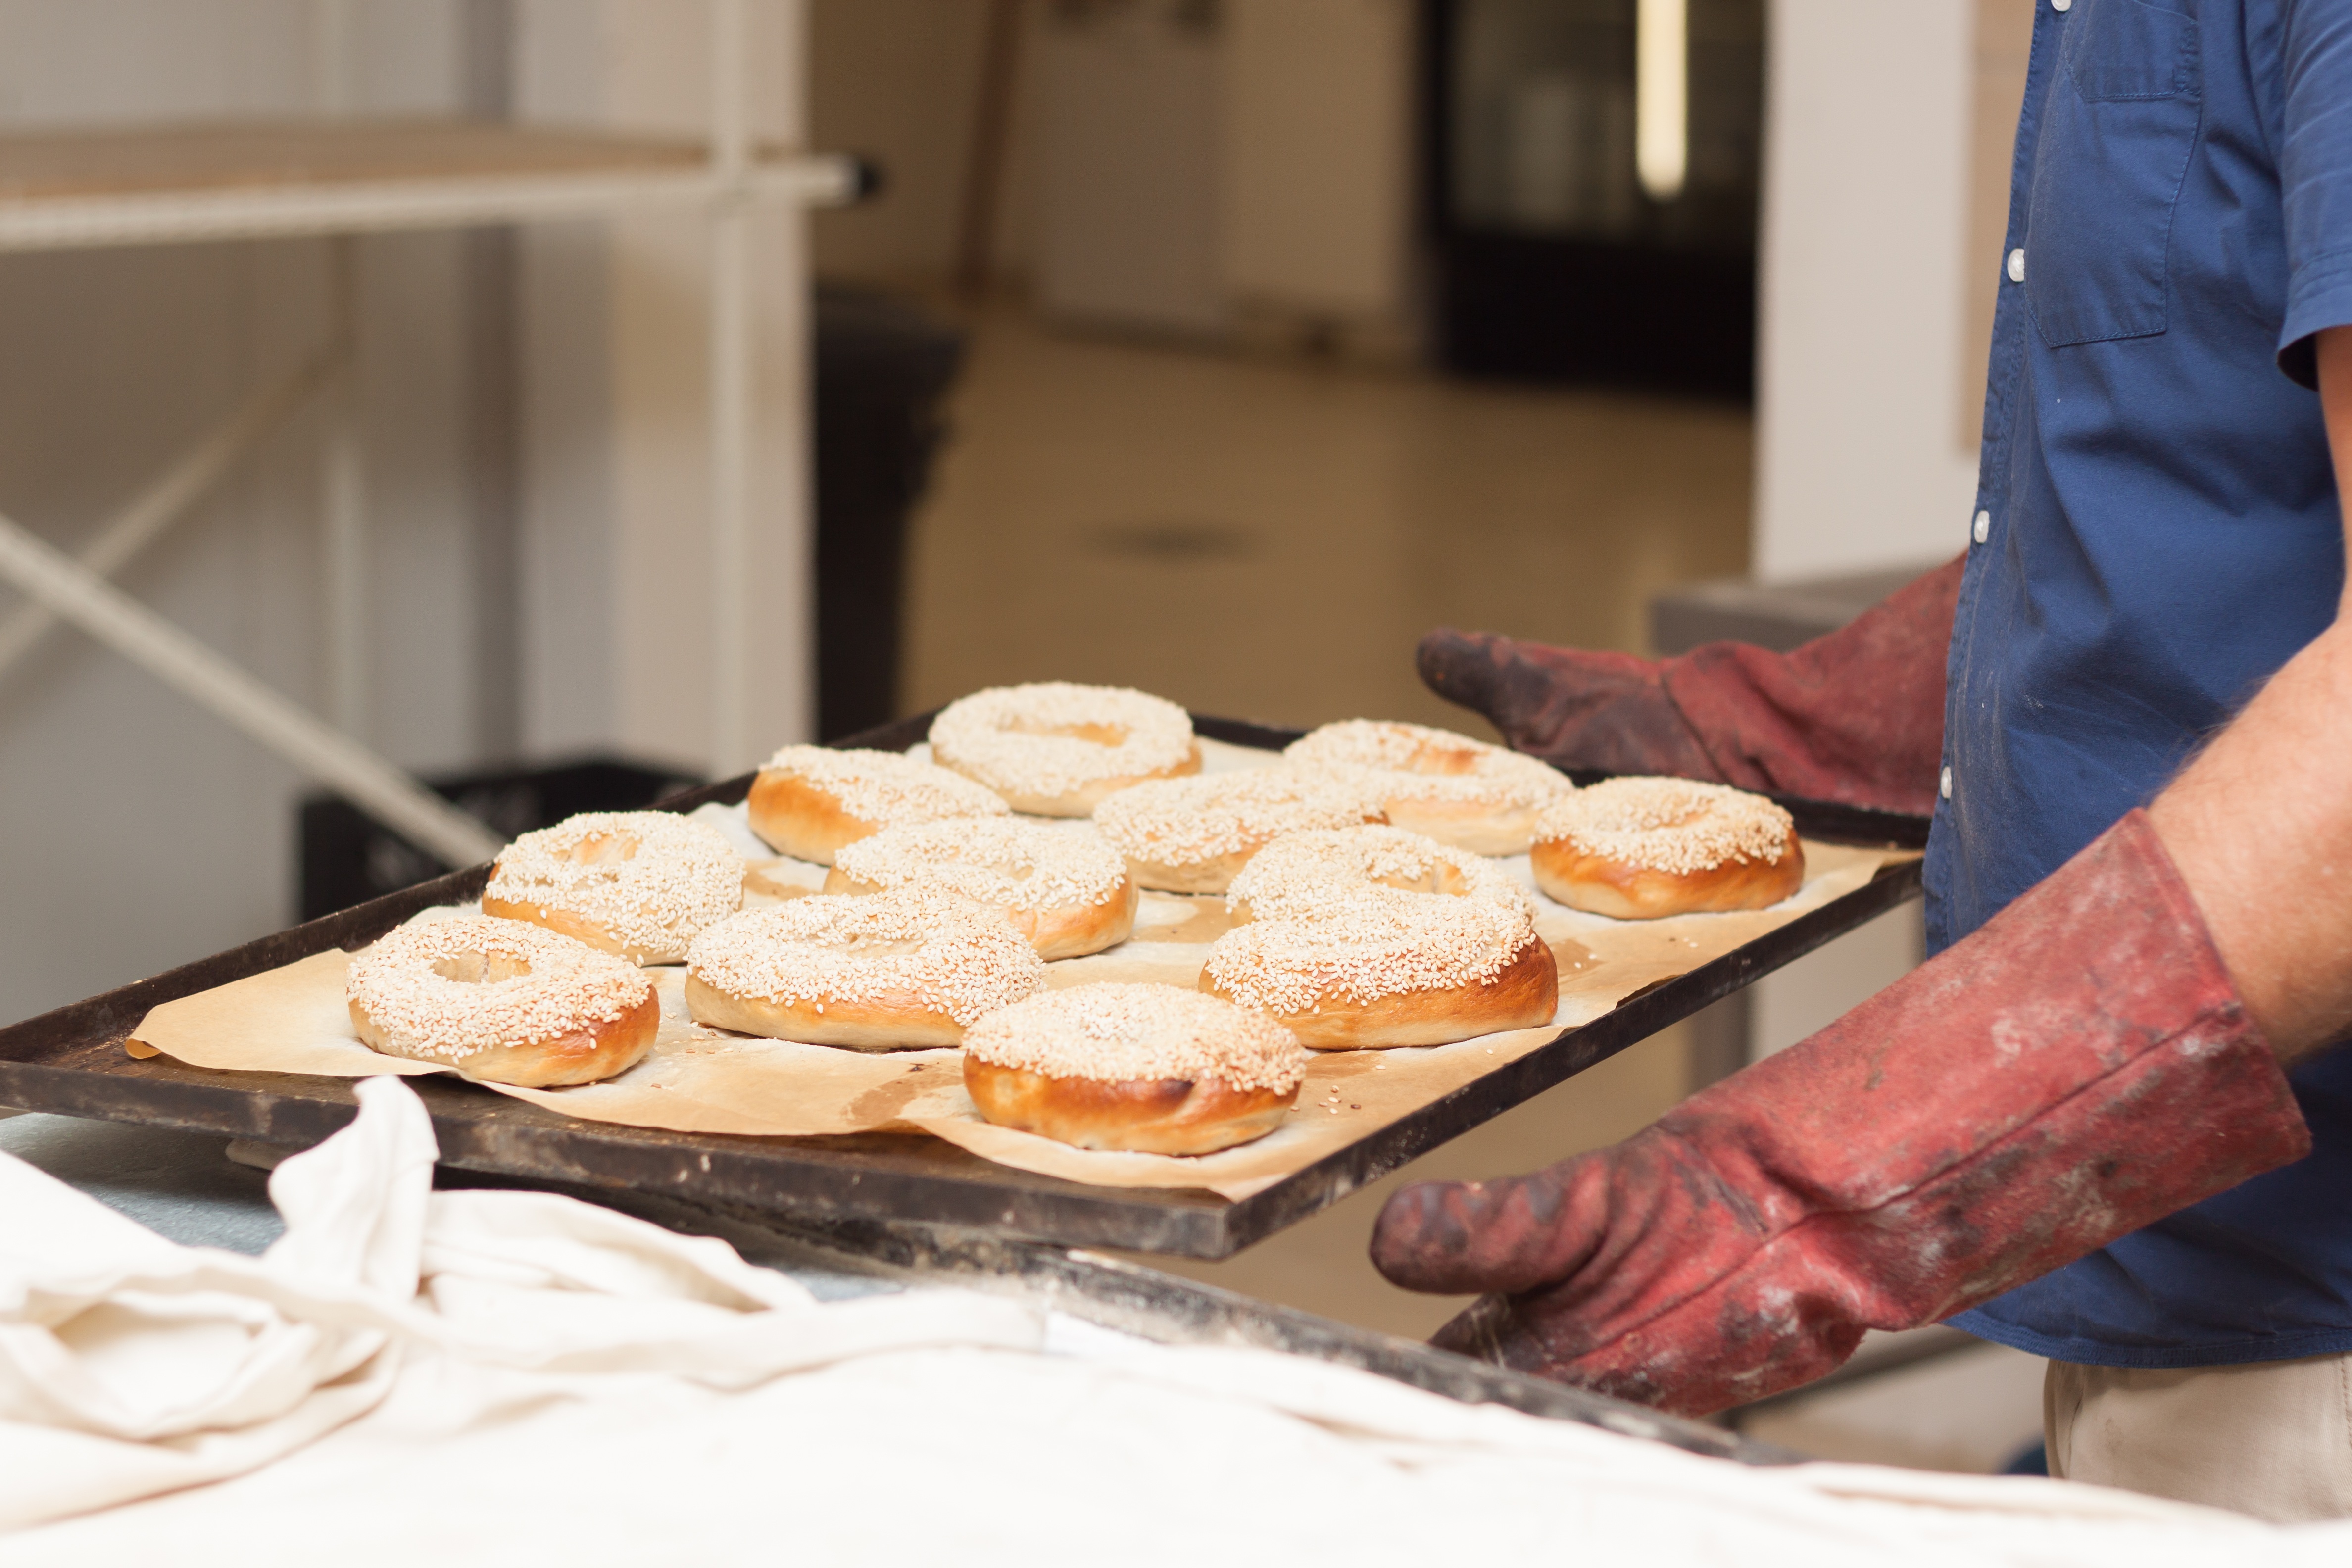
person, dish, meal, food, fresh, breakfast, baking, dessert, cuisine, bread, bakery, tray, baker, oven, gloves, brunch, baked goods, sense, snack food